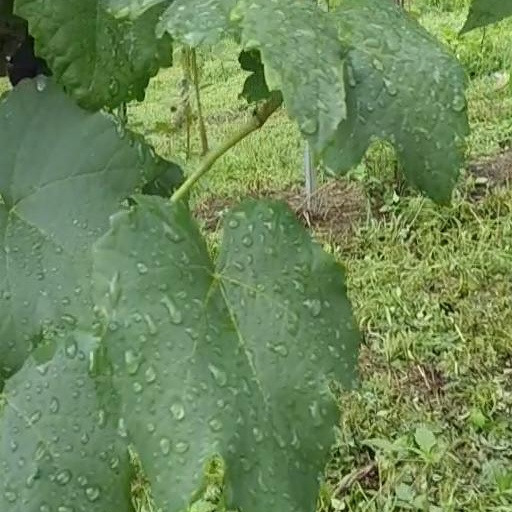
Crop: grape